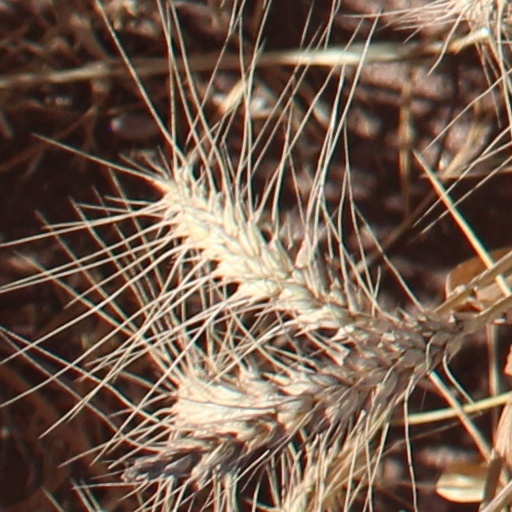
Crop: wheat